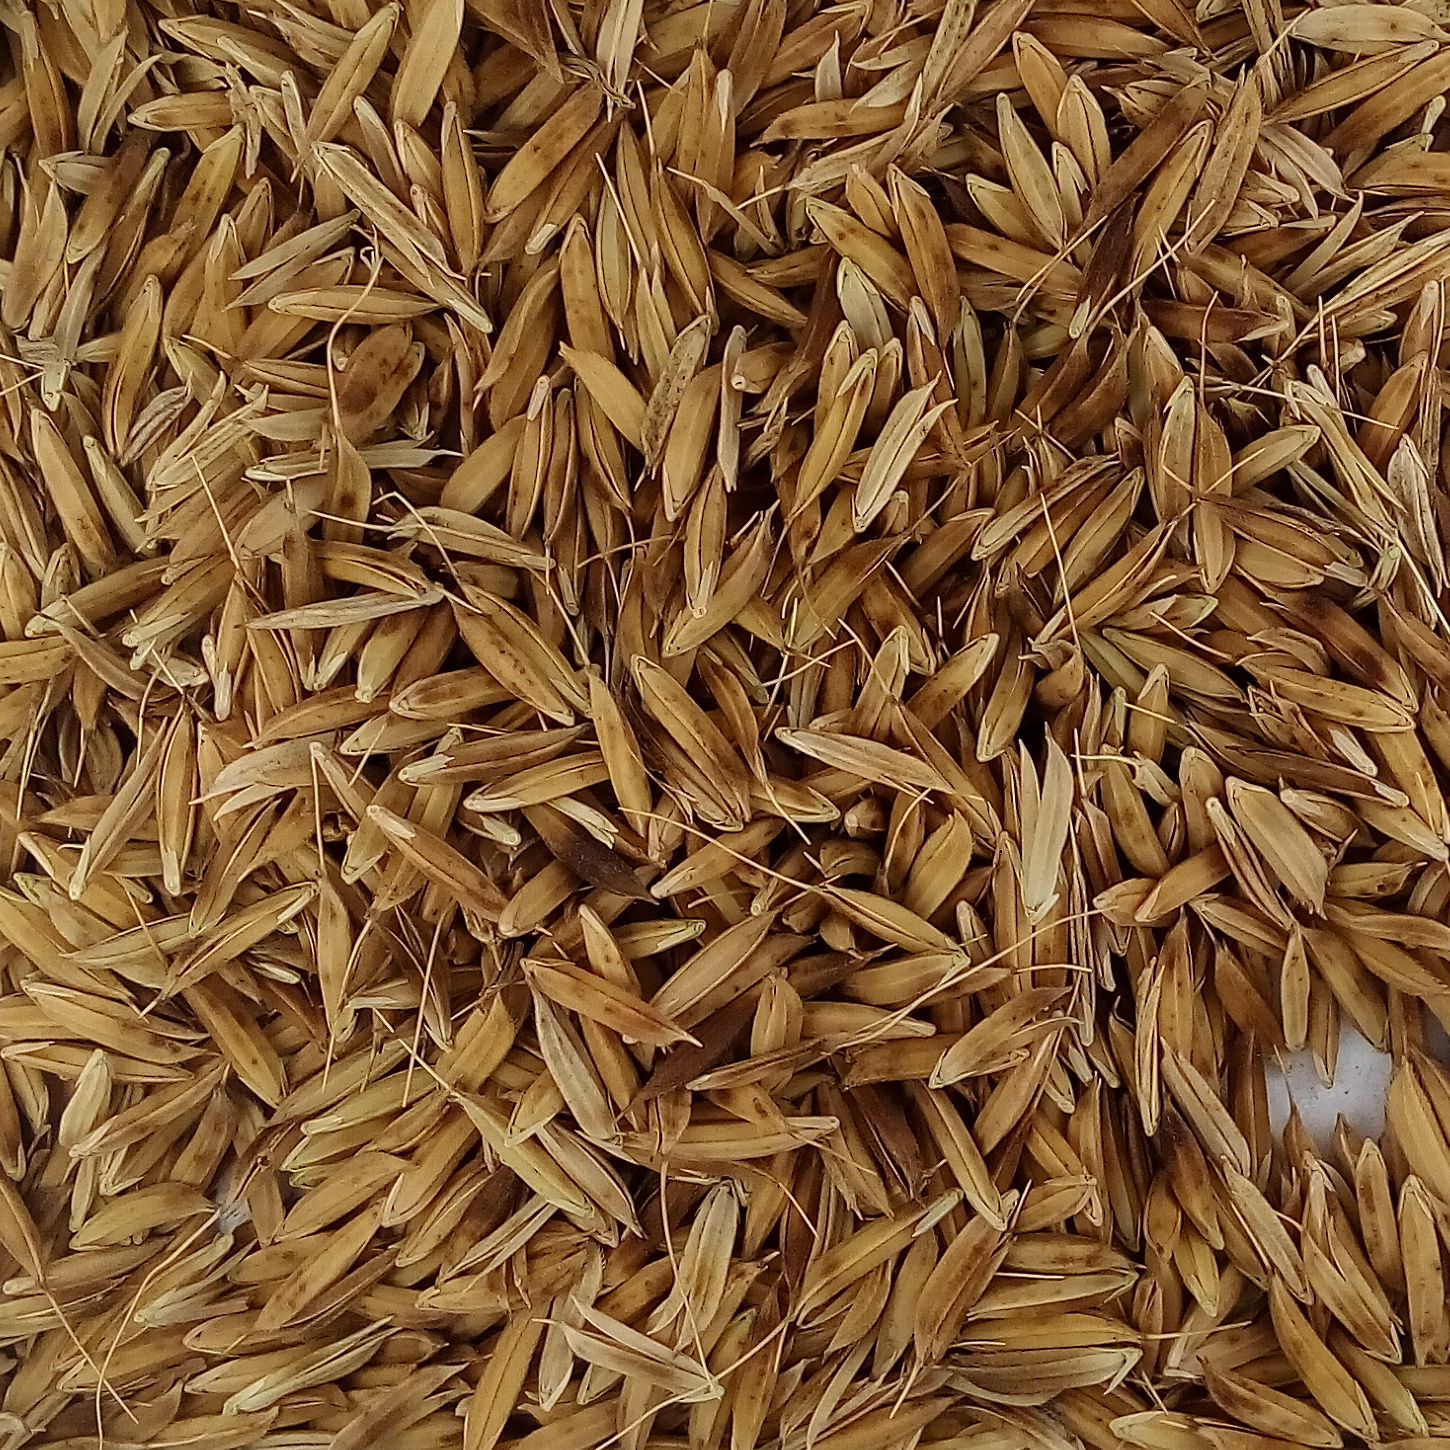
Rice seed variety: DHBT_3